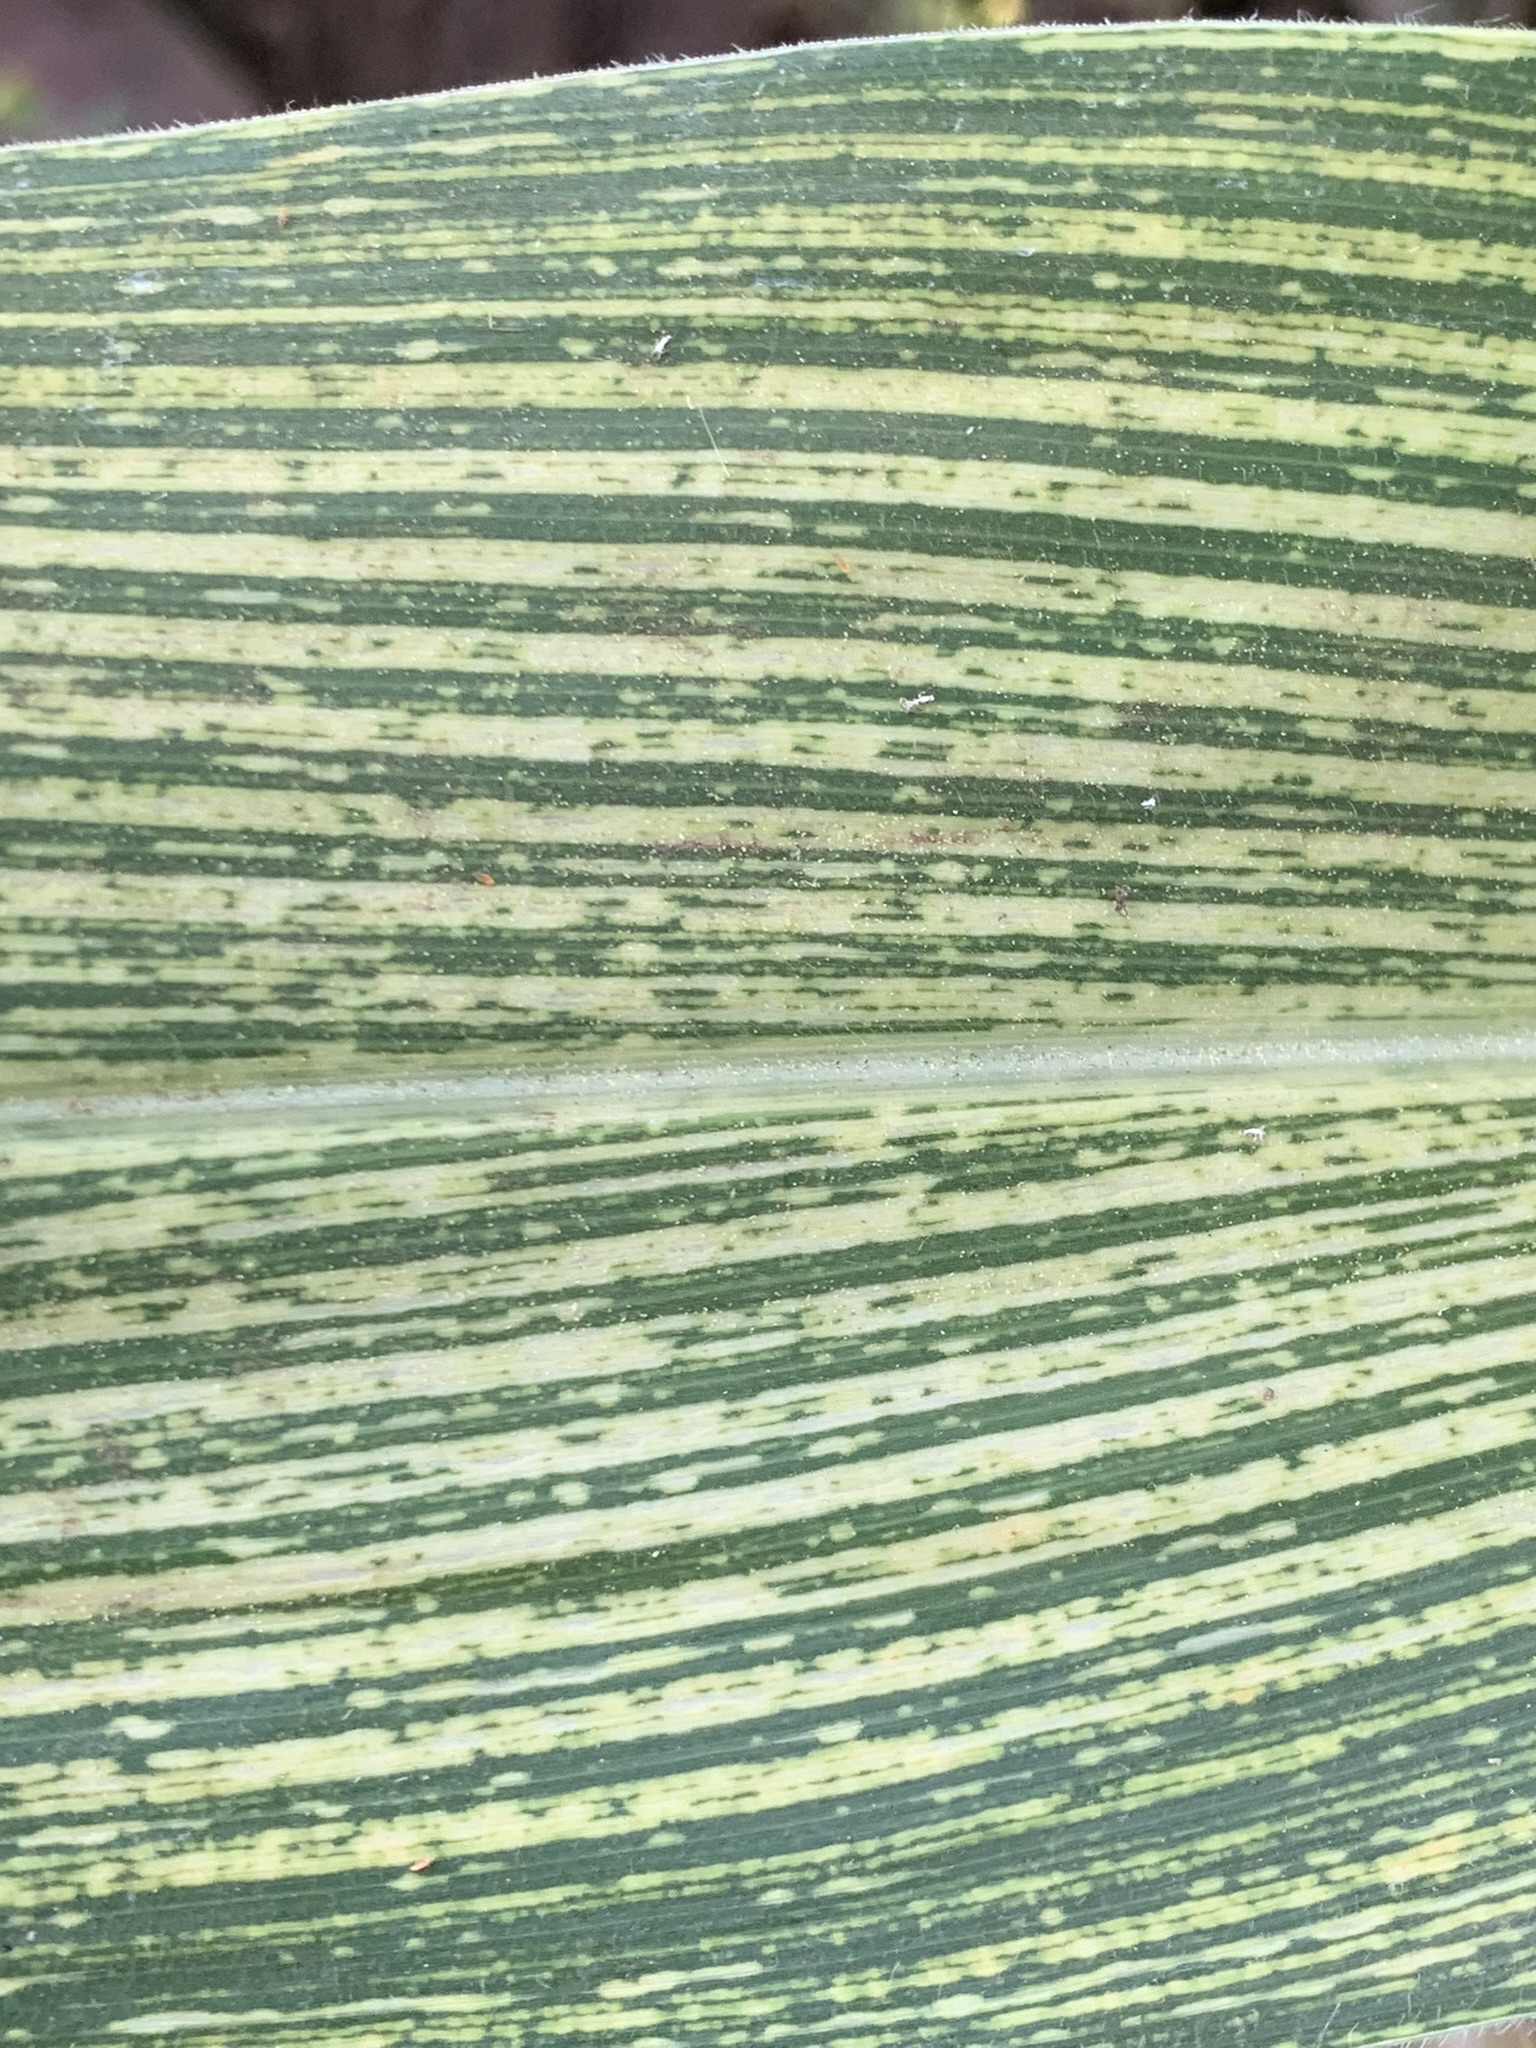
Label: MSV